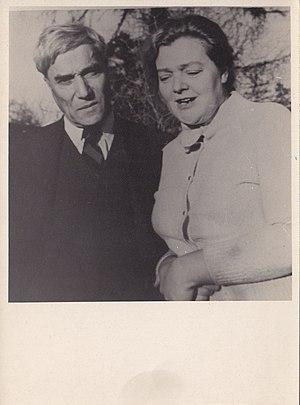
Ivinskaïa et Pasternak
Olga Vsevolodovna Ivinskaïa est une éditrice, traductrice et écrivain russe, amante et muse de Boris Pasternak de 1946 à 1960.